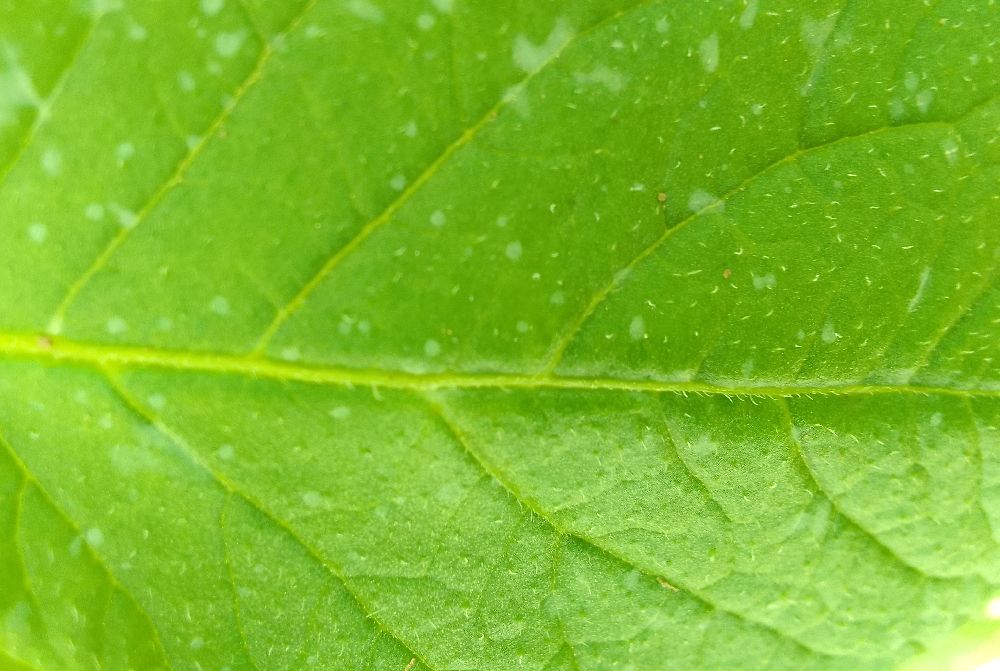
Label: Healthy